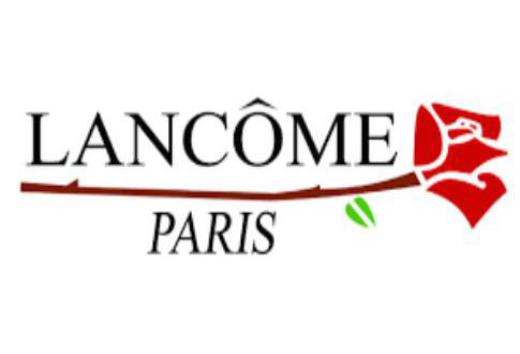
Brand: lancome
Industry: Necessities